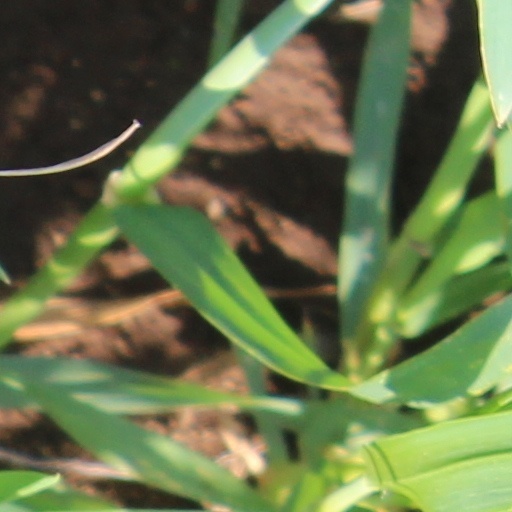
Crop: wheat